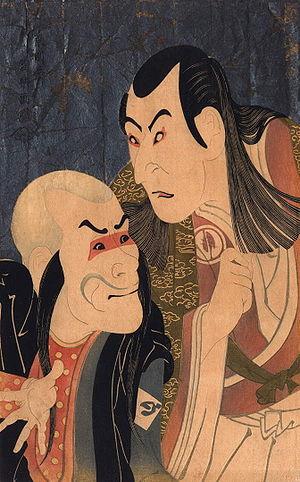
Tōshūsai Sharaku, plus connu sous le seul nom de Sharaku, est très généralement considéré comme l'un des grands maîtres de l'estampe japonaise. Son œuvre représente de façon particulièrement vivante et audacieuse les acteurs de Kabuki les plus célèbres de son temps.
L'ukiyo-e est un mouvement artistique japonais de l'époque d'Edo comprenant non seulement une peinture populaire et narrative originale, mais aussi et surtout les estampes japonaises gravées sur bois.
Les principales écoles ukiyo-e, cette forme picturale japonaise qui s'étend du XVIIᵉ siècle au XXᵉ siècle, ont irrigué l'évolution stylistique et technique de l’ukiyo-e pendant toute cette période. Ces écoles, fondées par un maître et poursuivies par son élève le plus talentueux et ses successeurs, se sont succédé ou ont cohabité, chacune se distinguant des autres par des apports touchant au style ou à la technique.